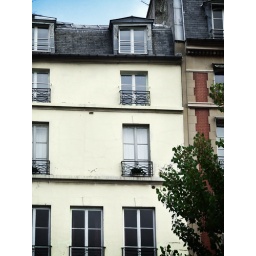
Apartment building facing the river Seine in Paris.